George McGill (RCAF officer)

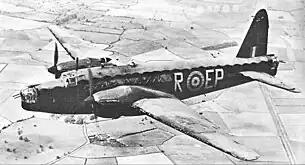
The Merlin-engined Wellington Mark II. This aircraft belongs to No. 104 Sqn.

On 10 January 1942 McGill was a member of the crew of Vickers Wellington (serial number "Z1142") attacking the German naval port city of Wilhelmshaven. Over the target the bomber caught fire and filled with smoke. The pilot headed away from the attack but took care that he was not over the sea before ordering the crew to bale out. McGill and the others baled out becoming prisoners of war.